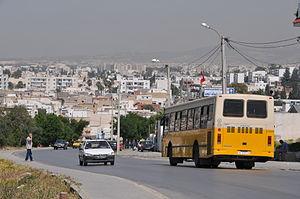
Panoramique de la banlieue nord de Tunis: on voit les cités de Ezzouhour, Manouba et Denden. En avant plan, on voit un bus de la SNT.
Ezzouhour est une délégation tunisienne dépendant du gouvernorat de Tunis.